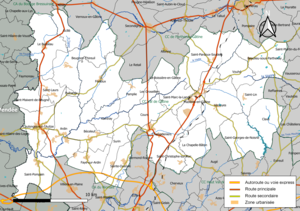
Carte géographique de la Communauté de communes Val de Gâtine, département des Deux-Sèvres, France. Composition au 1er janvier 2019.
La communauté de communes Val-de-Gâtine, est une communauté de communes française située dans le département des Deux-Sèvres et la région de Nouvelle-Aquitaine.